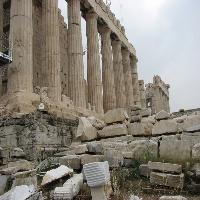
Weather: cloudy or overcast